Flag signals

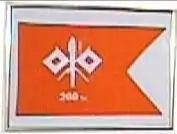
A typical US Signal Corps guidon features wig-wag flags

In the 1850s, U.S. Army Major Albert J. Myer, a surgeon by training, developed a system using left or right movements of a flag (or torch or lantern at night). Myer's system used a single flag, waved back and forth in a binary code conceptually similar to the Morse code of dots and dashes. This is sometimes called the "wig-wag" method of signaling, or "wig-wagging". More mobile than previous means of optical telegraphy, as it only required one flag, this code was used extensively by Signal Corps troops on both sides in the American Civil War. (Its first use in battle was by Confederate Lieutenant Edward Porter Alexander at the First Battle of Bull Run in 1861.) In this code, alphabet letters were equated with three positions of a single flag, disk, or light. The flags measured two, four, or six feet (60, 120 or 180 cm) square and were generally either red or black banners with white square centers or white banners with red square centers. The disks were 12 to 18 inches (30 to 46 cm) in diameter and were made of metal or wood frames with canvas surfaces. Somewhat easier to handle than the flags, they provided a different method for daylight communications. The lights were kerosene lanterns attached to a staff. A second "foot torch" was placed on the ground before the signalman as a fixed point of reference, making it easier for the recipient to follow the lantern's movements.